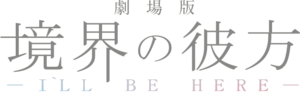
Logo japonais du film d'animation Beyond the Boundary: I'll be here. 日本語: 映画 『境界の彼方 I'll be here』のロゴタイプ
Beyond the Boundary est une série de light novels écrite par Nagomu Torii et illustrée par Tomoyo Kamoi. Elle est publiée par Kyoto Animation depuis juin 2012 et compte trois volumes en octobre 2013. Une adaptation en série télévisée d'animation produite par Kyoto Animation a été diffusée entre octobre et décembre 2013 sur Tokyo MX. Un OAV est paru en juillet 2014 et deux films d'animation sont sortis en 2015.